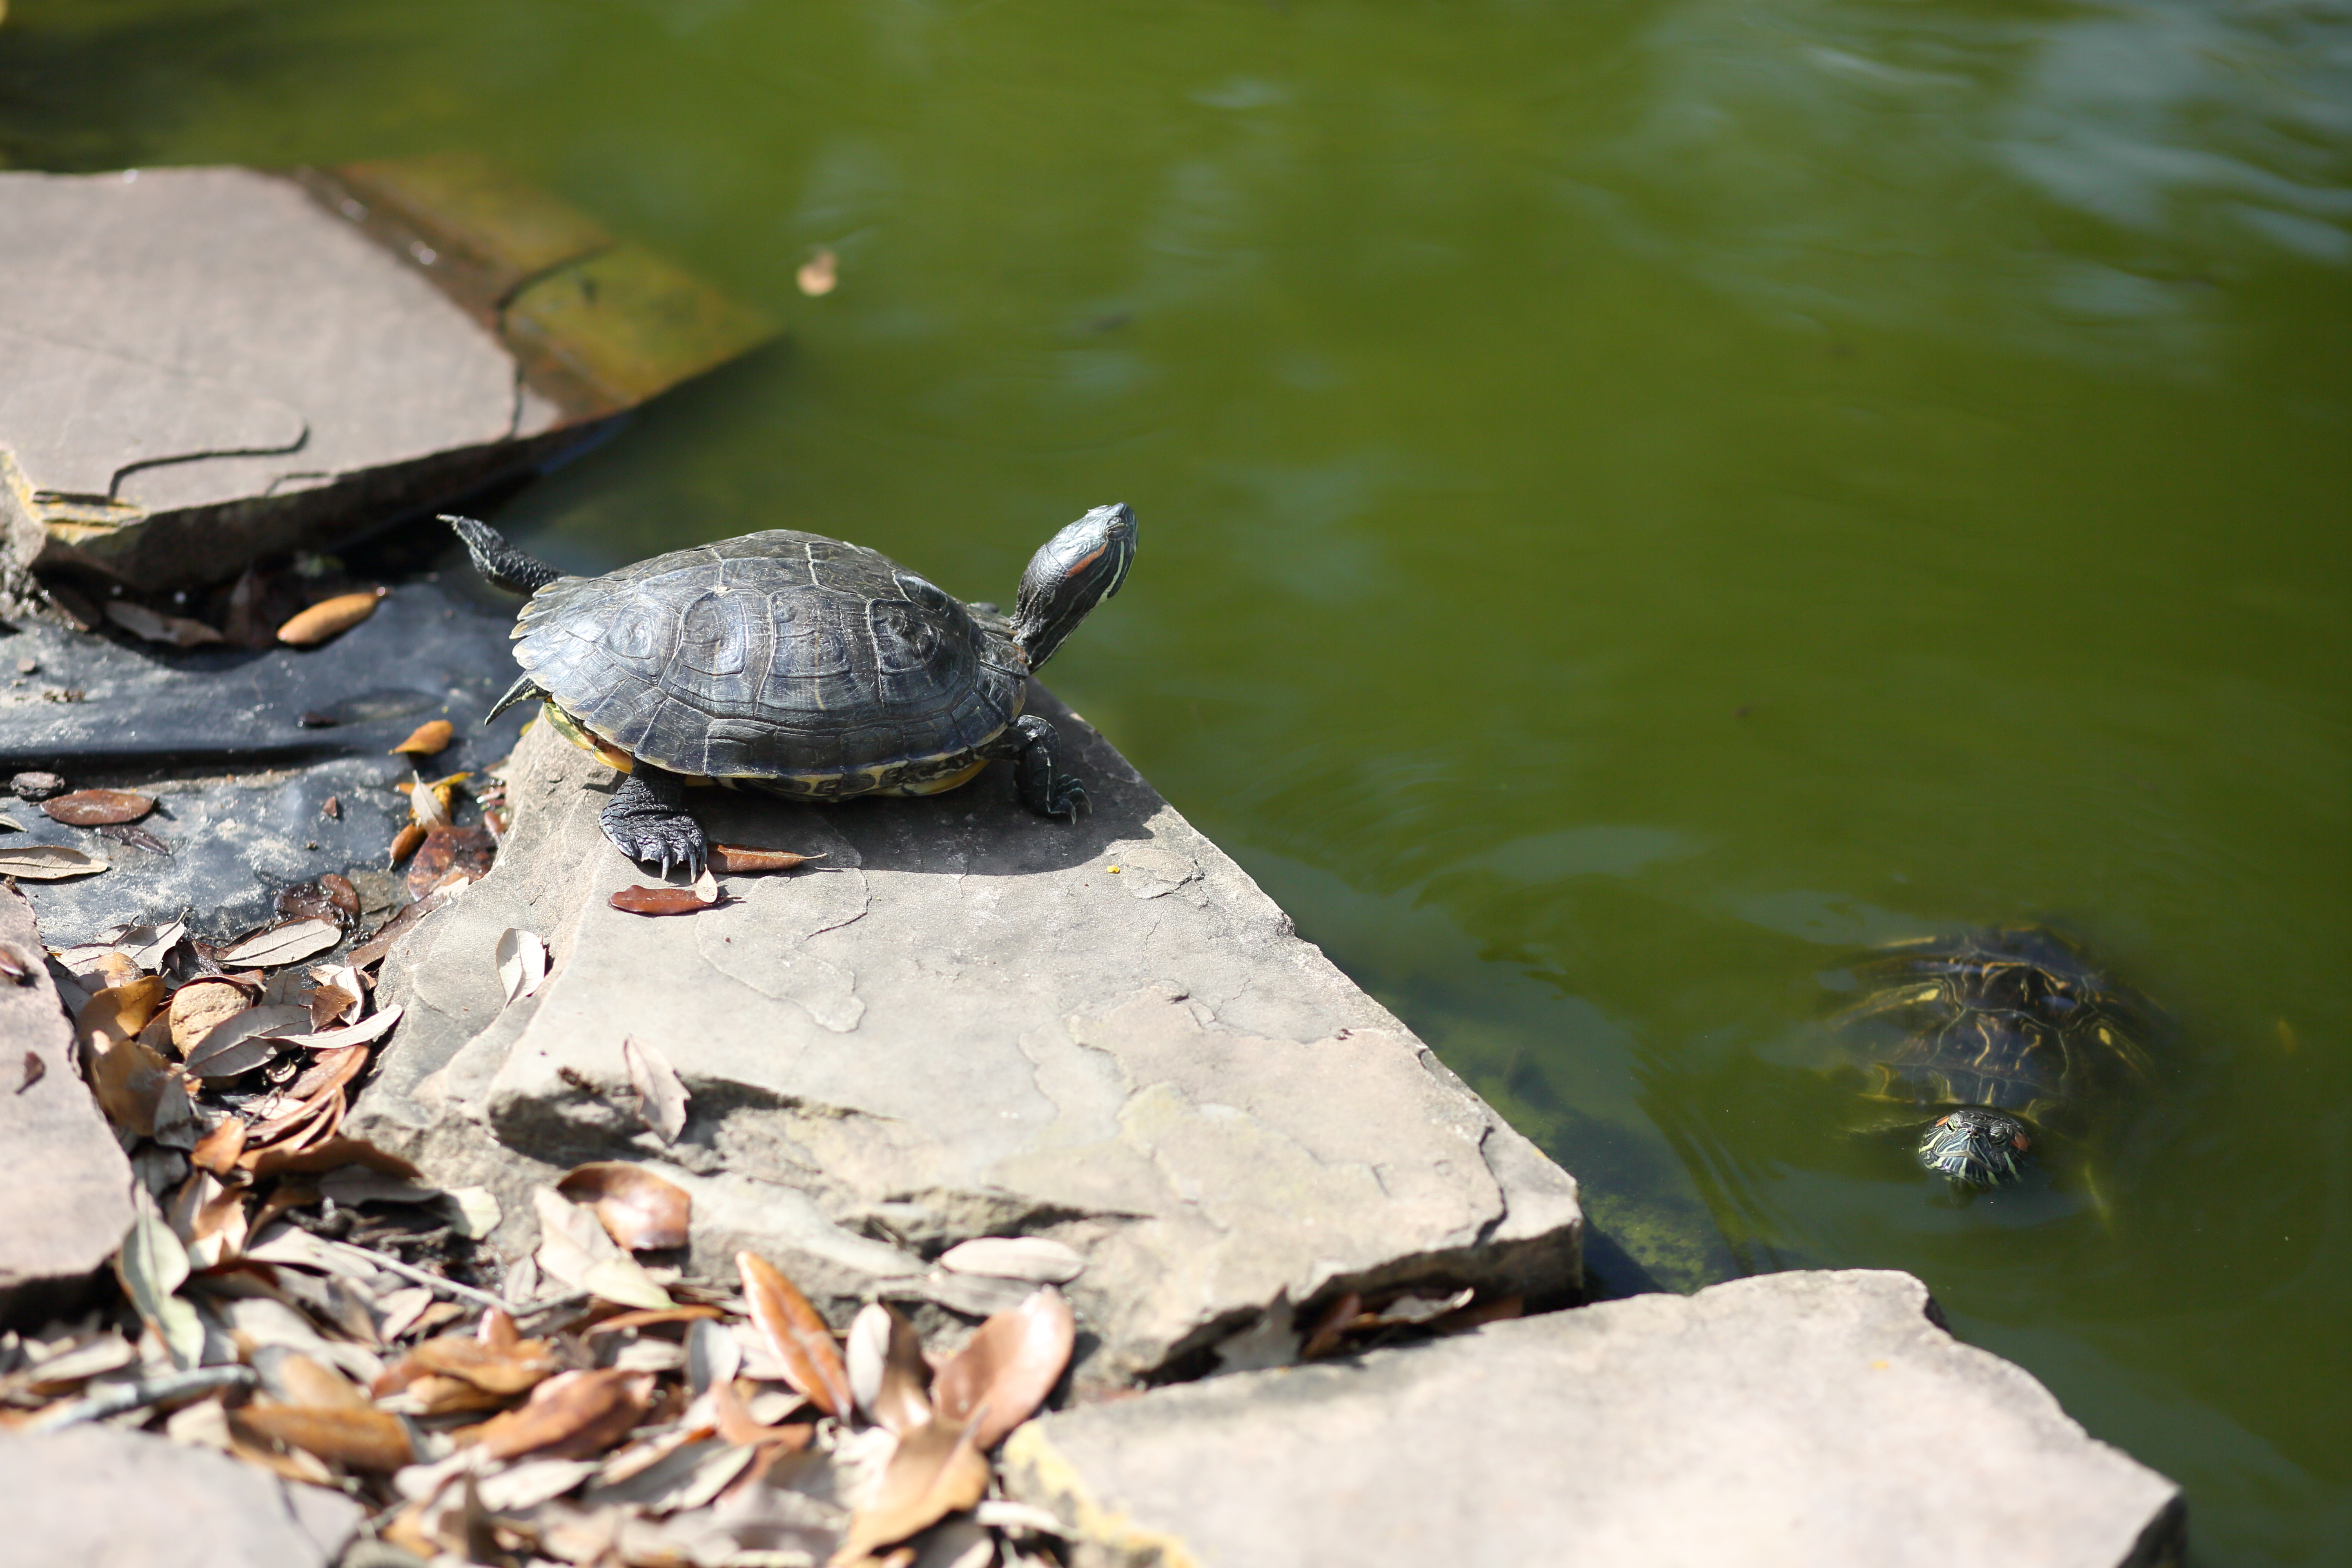
animals, Pond turtle, turtle, Common Map Turtle, tortoise, reptile, River cooter, common snapping turtle, sea turtle, Pseudemys concinna concinna, terrapin, painted turtle, Kinosternidae, Geoemydidae, water, watercourse, pond, organism, box turtle, Florida Redbelly Turtle, red eared slider, trachemys, adaptation, plant, wildlife, zoo